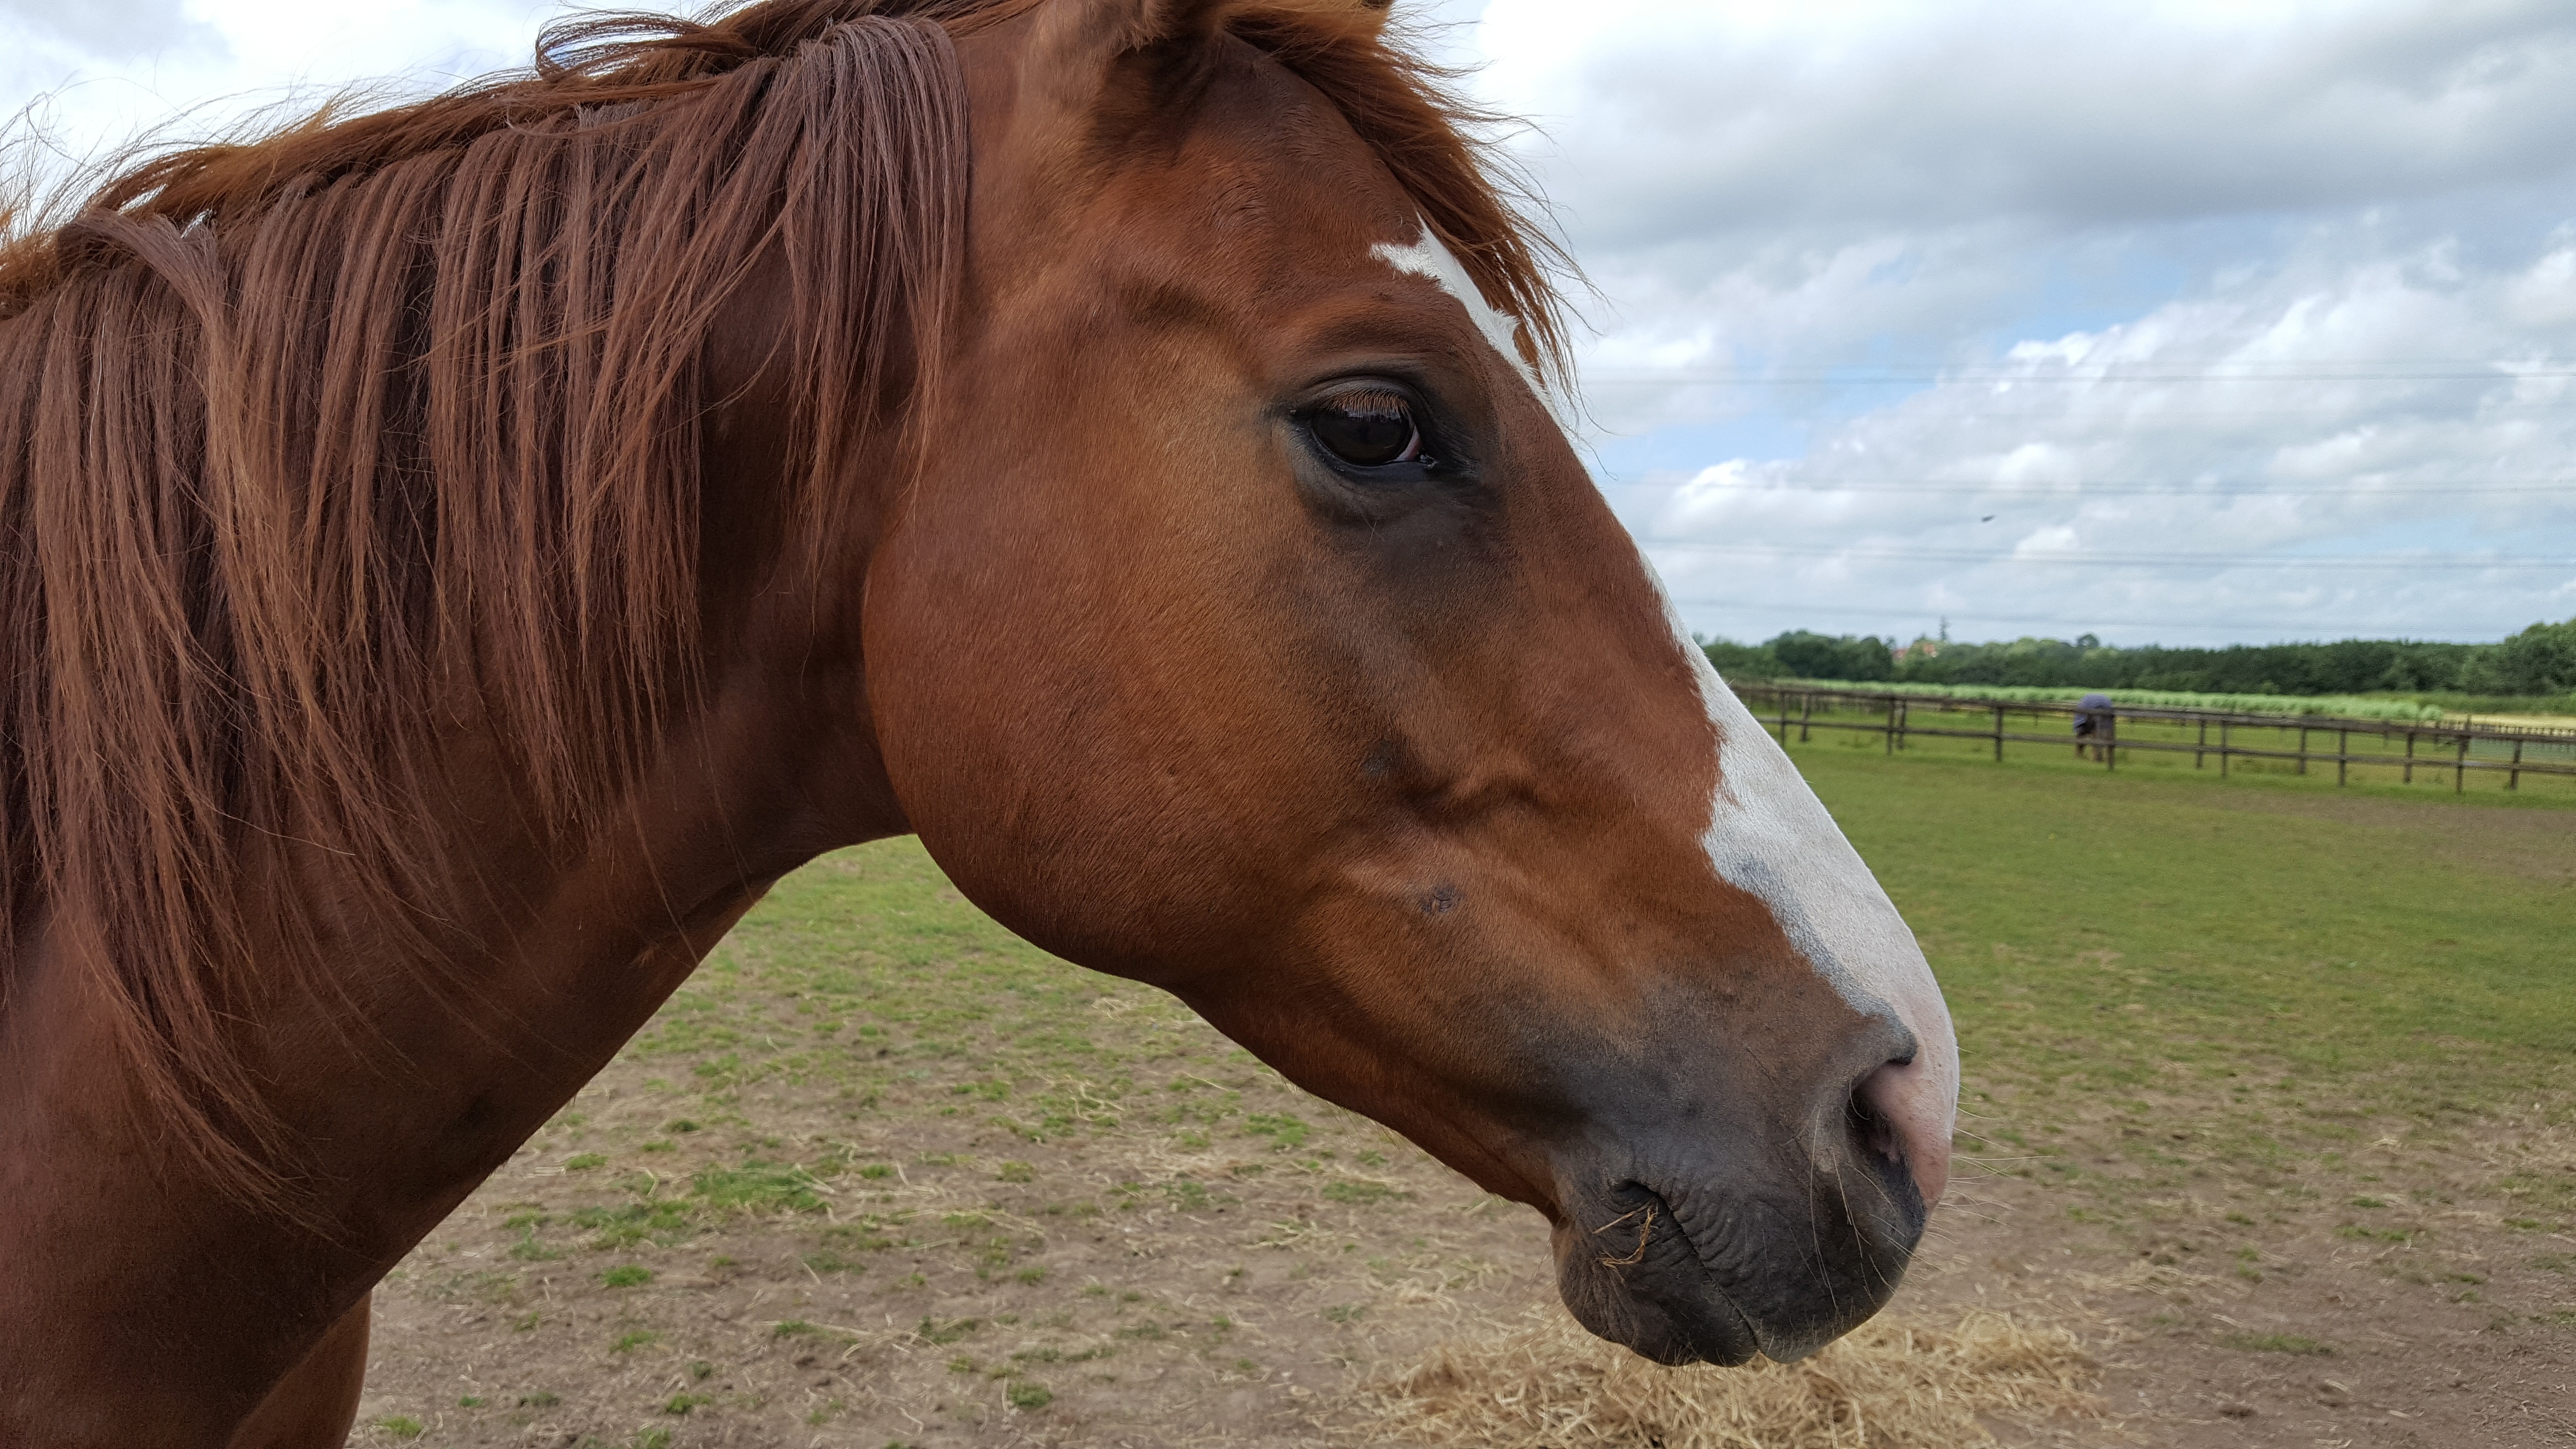
field, farm, pasture, horse, brown, mammal, stallion, mane, fauna, vertebrate, mare, horse like mammal, mustang horse